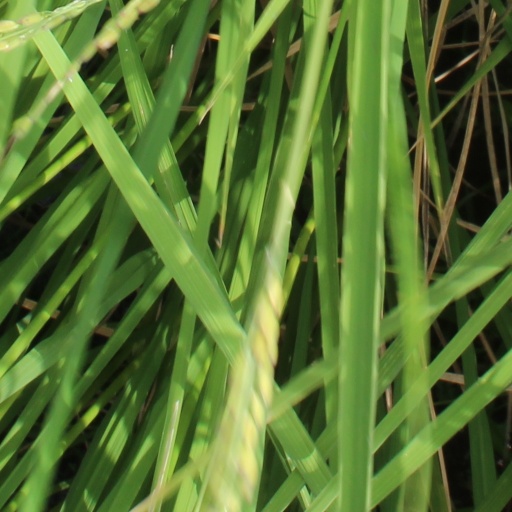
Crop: rice